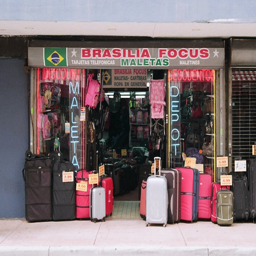
A store with lots of luggage for sale sitting in front of it.
A shop that has luggage outside the shop.
A variety of suitcases and luggage sit outside of a Brazilian shop.
an image of a luggage store with luggage outside
Luggage for sale lined up outside the front door of a store.